First Battle of Ypres

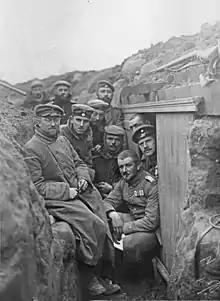
German soldiers in a trench at Ypres, December 1914

On 29 October, attacks by the XXVII Reserve Corps began against I Corps north of the Menin Road, at dawn, in thick fog. By nightfall, the Gheluvelt crossroads had been lost and prisoners taken. French attacks further north, by the 17th Division, 18th Division and 31st Division recaptured Bixschoote and Kortekeer Cabaret. Advances by to the south-west against I Corps and the dismounted Cavalry Corps further south, came to within of Ypres along the Menin road and brought the town into range of German artillery. On 30 October, German attacks by the 54th Reserve Division and the 30th Division, on the left flank of the BEF at Gheluvelt, were repulsed but the British were pushed out of Zandvoorde, Hollebeke and Hollebeke Château as German attacks on a line from Messines to Wytschaete and St Yves were repulsed. The British rallied opposite Zandvoorde with French reinforcements and "Bulfin's Force" a command improvised for the motley of troops. The BEF had many casualties and used all its reserves but the French IX Corps sent its last three battalions and retrieved the situation in the I Corps sector. On 31 October, German attacks near Gheluvelt broke through until a counter-attack by the 2nd Worcestershire restored the situation.